Višňové (Znojmo District)

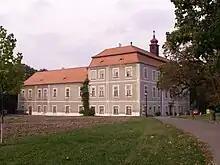
Višňové Castle

Among the main landmarks of Višňové is the castle and the church. The Višňové Castle was built in the mid-16th century on the site of an older fortress. In 1779, it was modified in the Baroque style. Today there is an educational institute for youth. The castle is surrounded by a park.